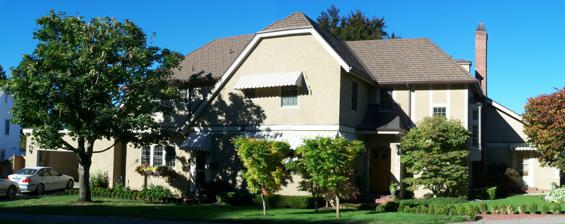
Building: Fred E. Taylor House
Country: United States of America
Year built: 1919
Historic building in Portland, Oregon, U.S. United States historic place Fred E. Taylor House U.S. National Register of Historic Places Show map of Oregon Show map of the United States Location 2873 NW Shenandoah Ter., Portland, Oregon Coordinates 45°31′51″N 122°42′30″W / 45.53083°N 122.70833°W / 45.53083; -122.70833 Area less than one acre Built 1919 Architect Lawrence & Holford Architectural style Arts & Crafts;English cottag MPS Architecture of Ellis F. Lawrence MPS NRHP reference No. 90001519 Added to NRHP October 17, 1990 The Fred E. Taylor House is a house located in northwest Portland , Oregon listed on the National Register of Historic Places . See also National Register of Historic Places listings in Northwest Portland, Oregon References